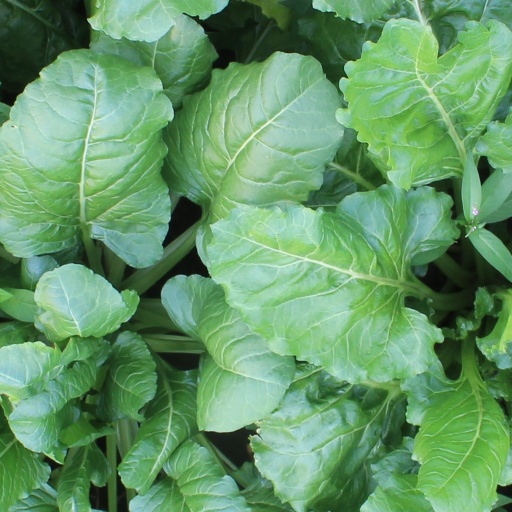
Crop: sugar beet